Issues and developments during the 2015 Turkish general elections

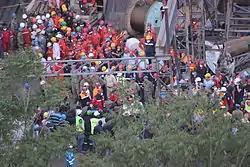
Rescue effort after the Soma mine collapse, May 2014

Turkey has the highest number of workers' deaths within Europe, which is the third highest in the world according to the International Labour Organization. The Turkish Statistics Office claims that 1,754 workers deaths have occurred between 2009 and 2014.